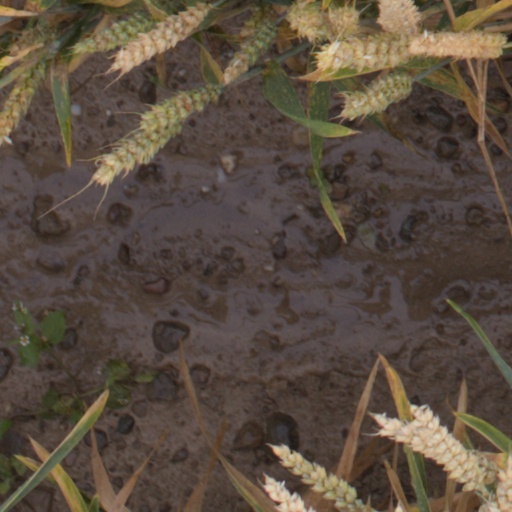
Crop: wheat